La Bestia

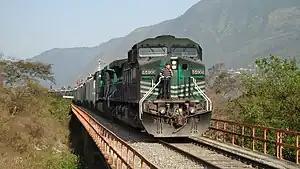
Ferrosur train in Veracruz

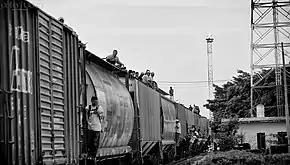
Riders on top of the train

Many of the dangers posed by this journey result from the train itself and the process of climbing aboard and getting off moving trains. Because migrants board between 10 and 15 trains during their journey, which typically begins in Arriaga, Chiapas, the chances of sustaining a major injury are high before they even arrive at the Lecherías station in Mexico City, which serves as a sort of halfway point before the train route scatters into various directions that head closer to different points on the U.S. border. Often, migrants fell asleep while riding atop trains and they were jolted off or pushed off by other migrants or freight workers intentionally and onto the tracks where many were killed instantly by decapitation, crushing, blood loss, and shock. Because accidents often occur during the night and in rural areas, victims were often not found immediately or were never found nor identified.